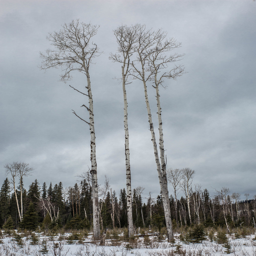
i got a tiny bit obsessed with these trees .